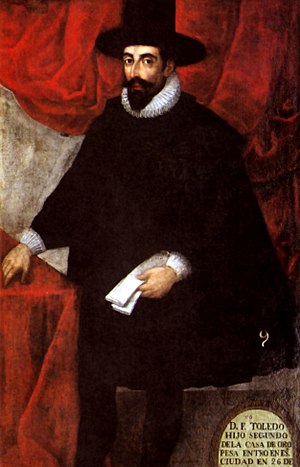
Francisco de Toledo
Francisco Álvarez de Toledo
Francisco Álvarez de Toledo var spansk vicekonge i Vicekongedømmet i Peru fra 26. november 1569 til 23. september 1581.